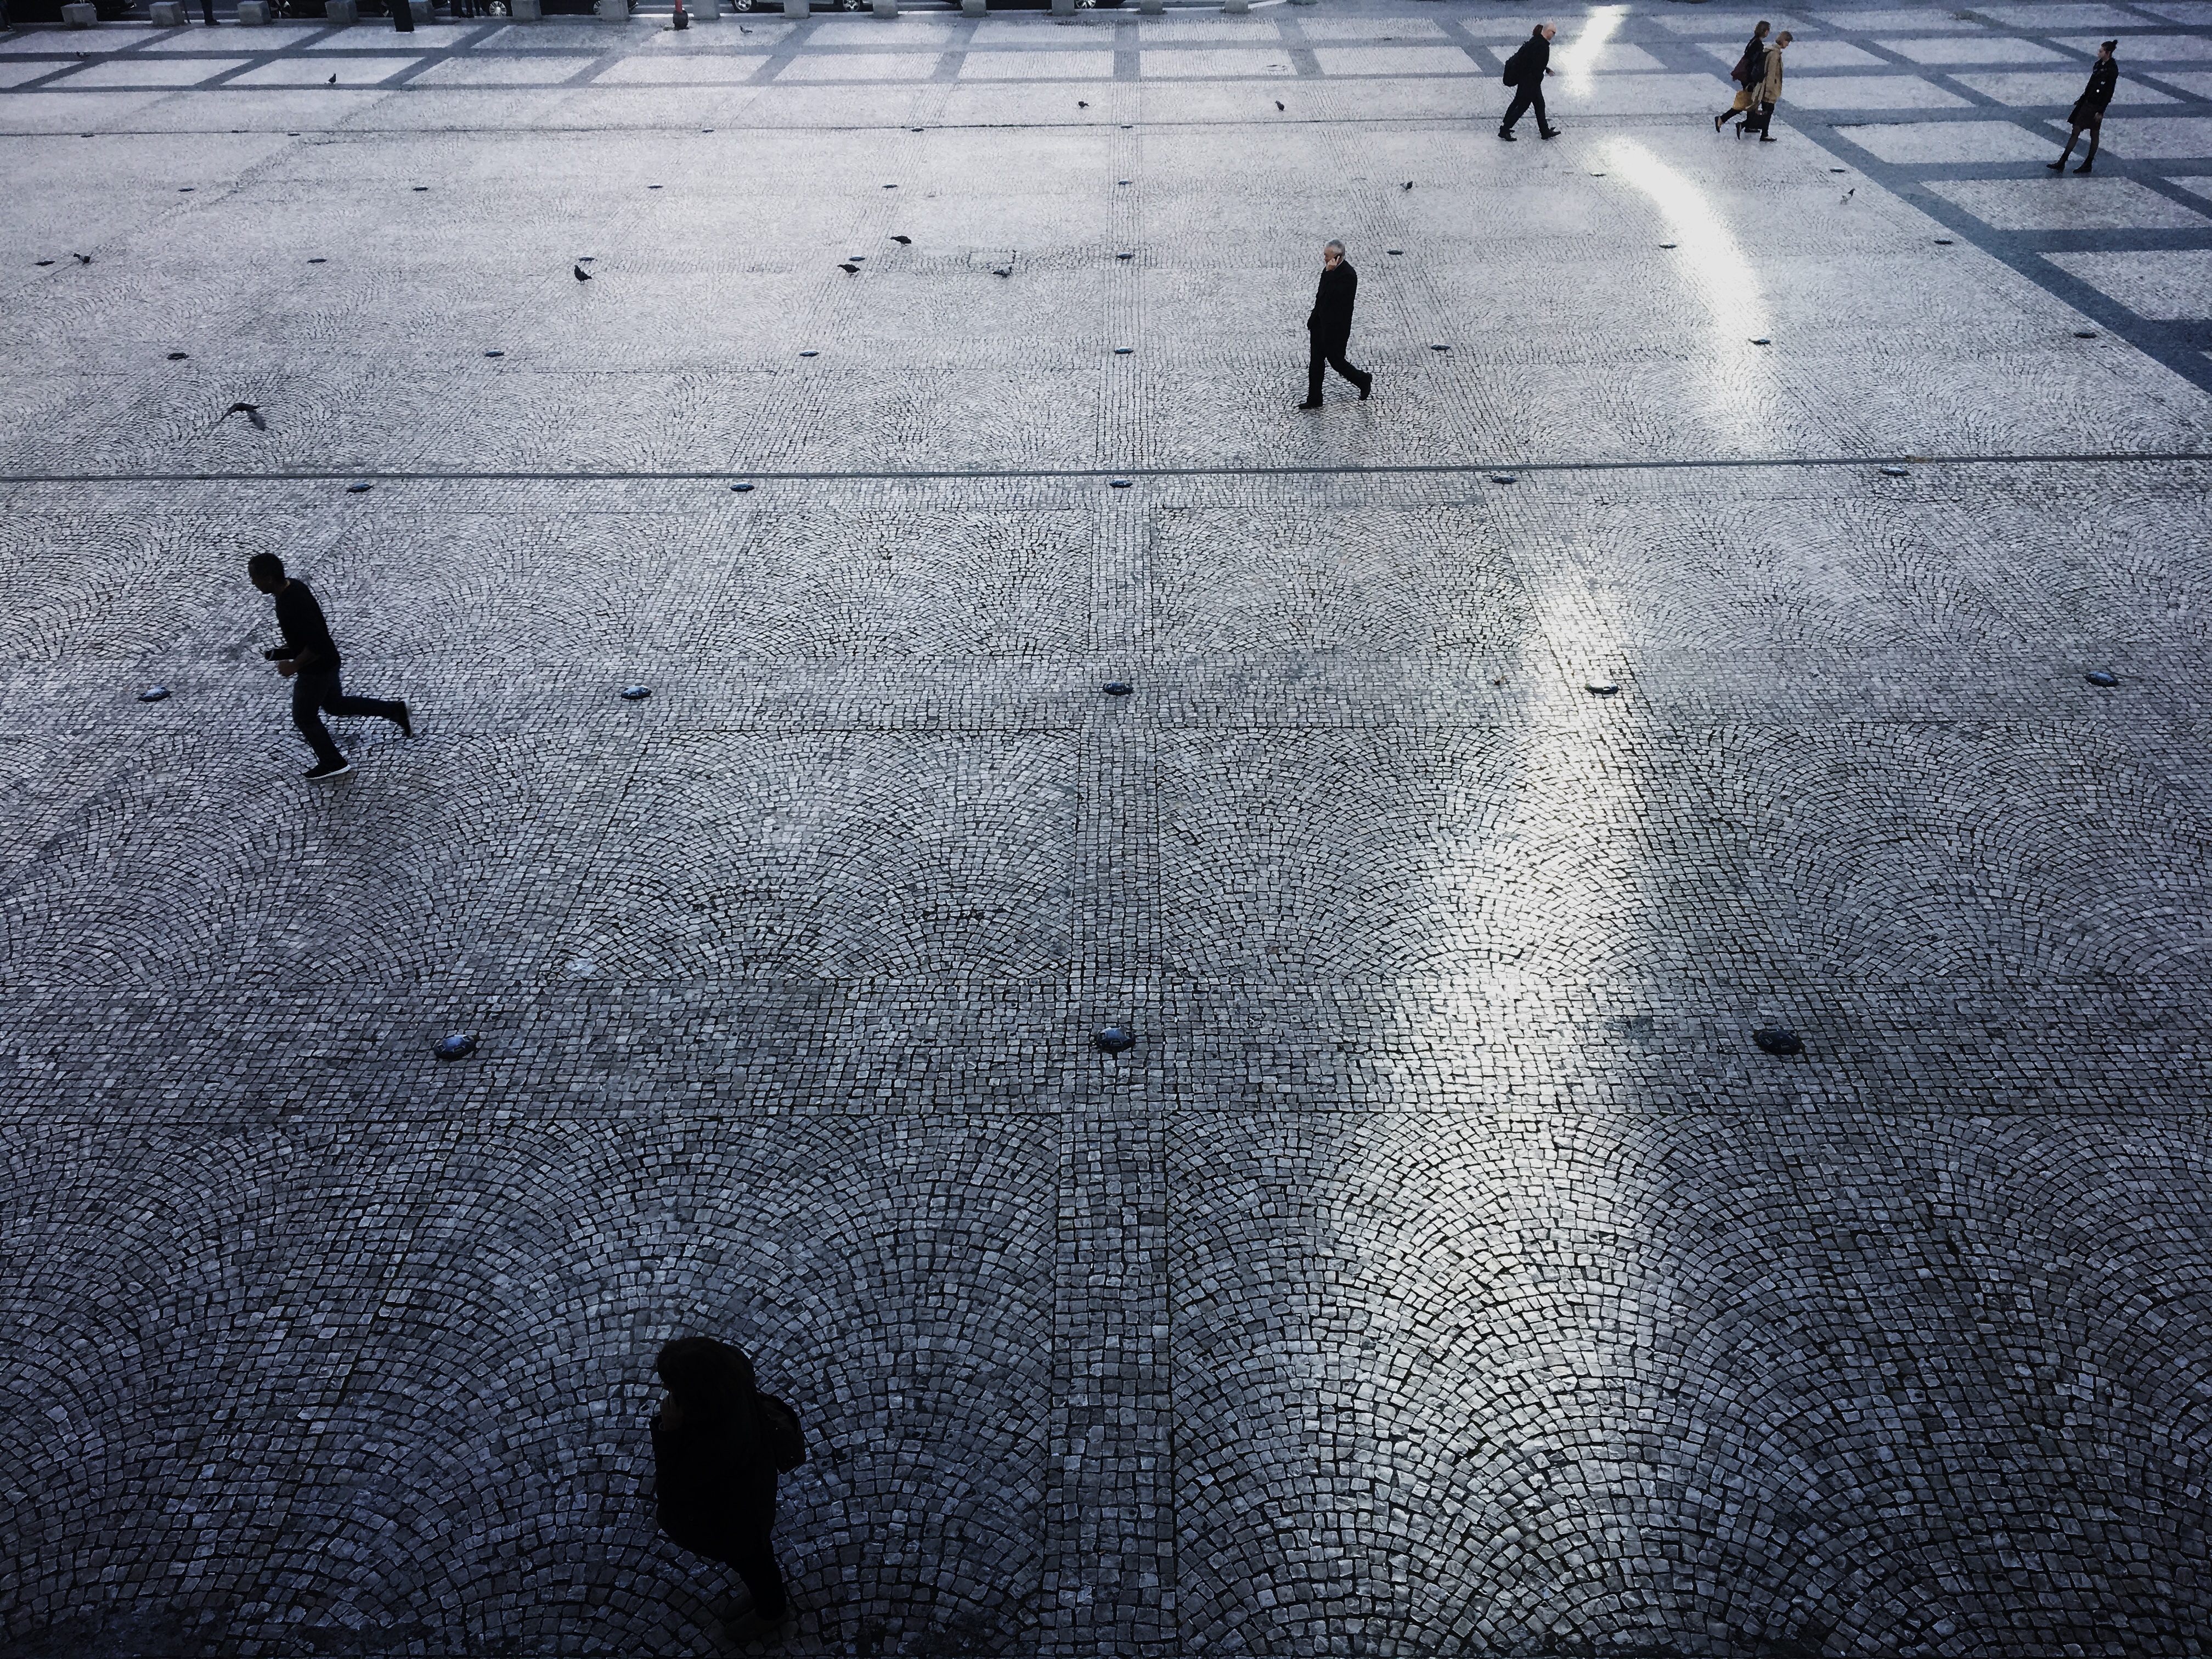
snow, winter, light, sunlight, rain, wall, asphalt, line, reflection, weather, shadow, darkness, blue, black, monochrome, shape, road surface